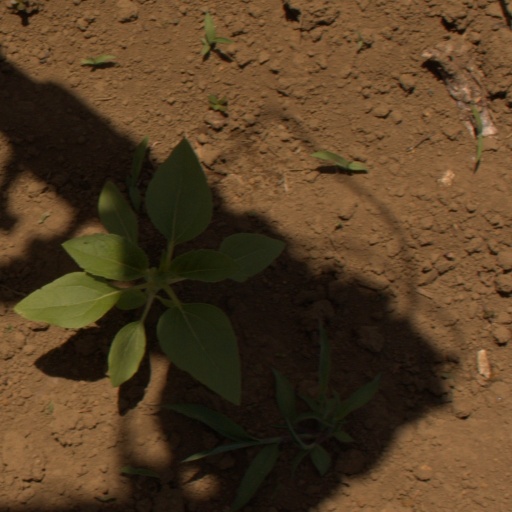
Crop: Jerusalem artichoke